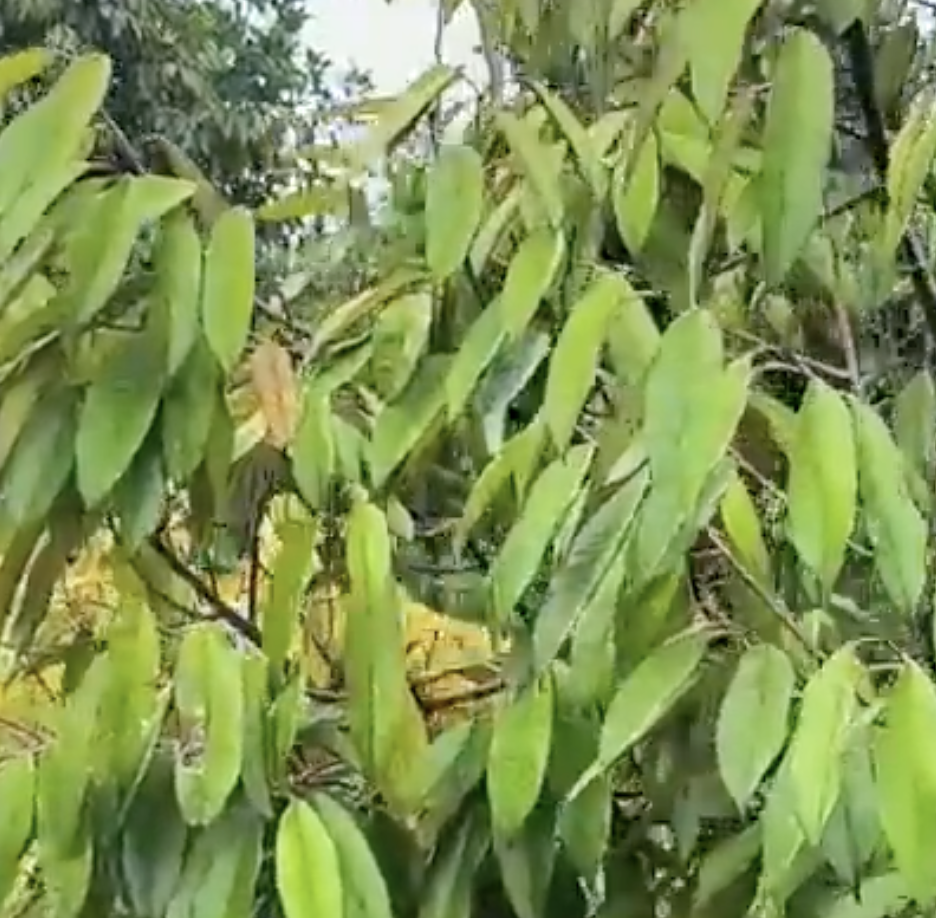
Label: yellow_leaf